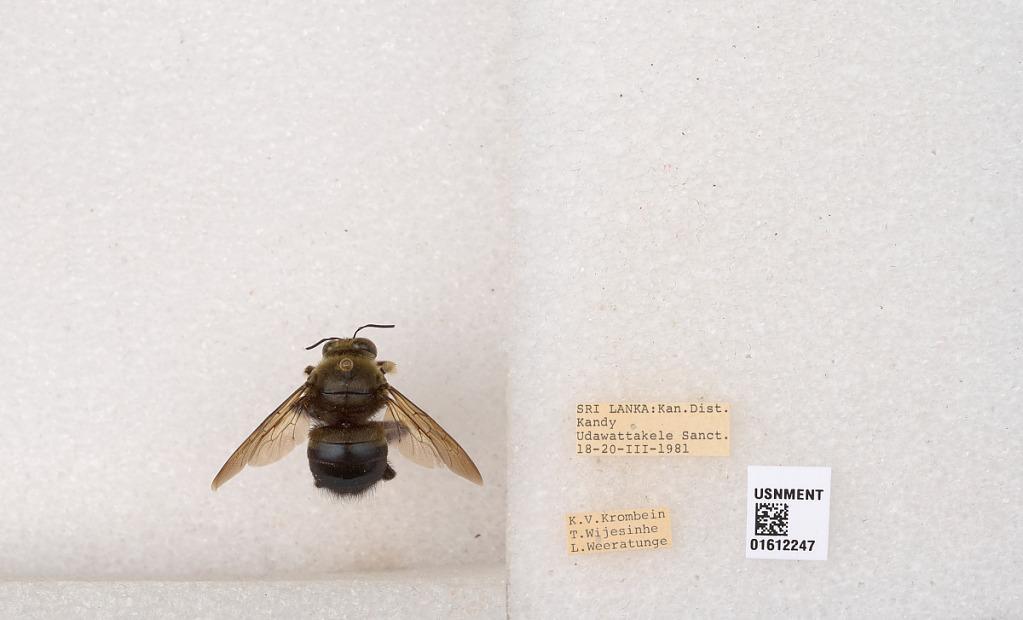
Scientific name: Xylocopa (Zonohirsuta) sp.
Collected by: T. Wijesinhe & L. Weeratunge
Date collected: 1981-3-18
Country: Sri Lanka
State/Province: Central
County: Kandy
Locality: Kandy, Udawattakele Sanct.